Public transit in Columbus, Ohio

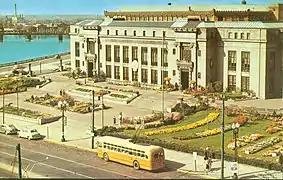
A trolley bus in front of Columbus City Hall, c. 1936-55

In 1893, the Columbus Railway Power & Light Company was formed, controlled by E. W. Clark & Co., the same entity that controlled the Columbus Street Railway Company. The Columbus Railway Power & Light Company eventually controlled all streetcar and electric lighting business in the city.